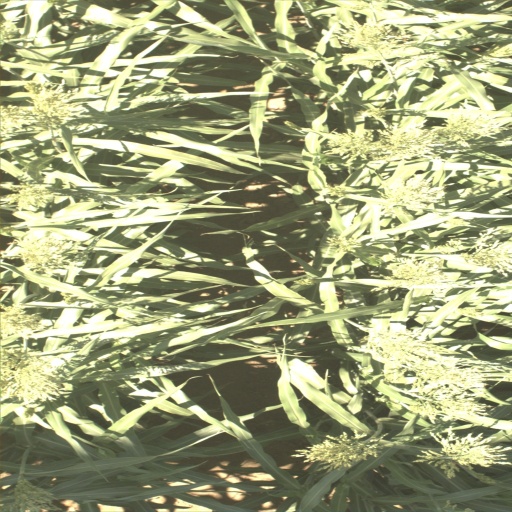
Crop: sorghum